Conus aurisiacus

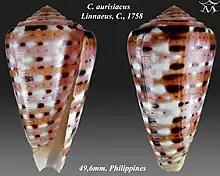
"Conus aurisiacus"

The size of the shell varies between 43 mm and 95 mm. The shell shows slight revolving ridges, sometimes granulated below. The spire is channeled and striate. The color of the shell is pink-white, with deeper-colored bands, distantly encircled by lines of short dashes and dots of chocolate. The spire shows conspicuous chocolate markings.